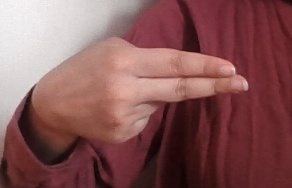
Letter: ain